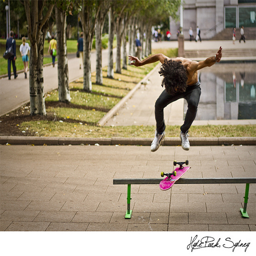
A man doing a trick on a skateboard on a rail.
A boy with braids skateboarding  in the park.
A man that is in the air with a skateboard.
a guy trying to grind a rail with a skateboard
A man does a trick on a skateboard on a rail